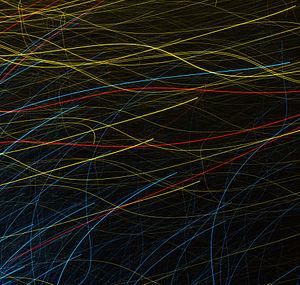
Un système de pointage fin est un instrument situé à bord d'un télescope spatial qui fournit des informations de pointage de haute précision au système de contrôle d'attitude de l'observatoire. Des FGS ont été utilisés sur Hubble et seront également utilisés sur le télescope spatial James-Webb, avec une technologie différente. Sur Hubble, le système utilise un instrument interférométrique.